Schizotypal personality disorder

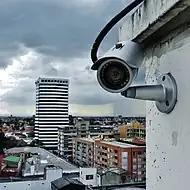
People with StPD can feel intense paranoia.

Odd and magical thinking is common among people with StPD. They are more likely to believe in supernatural phenomena and entities. It is common for people with StPD to experience severe social anxiety and have paranoid ideation. Ideas of reference are common in people with StPD. They can feel as if expressing themselves is dangerous. They may also feel that others are more competent, and have deeply entrenched and pervasive insecurities. Strange thinking patterns may be a defense mechanism against these feelings. People with StPD usually have limited levels of self-awareness. They may believe others think of them more negatively than they actually do.